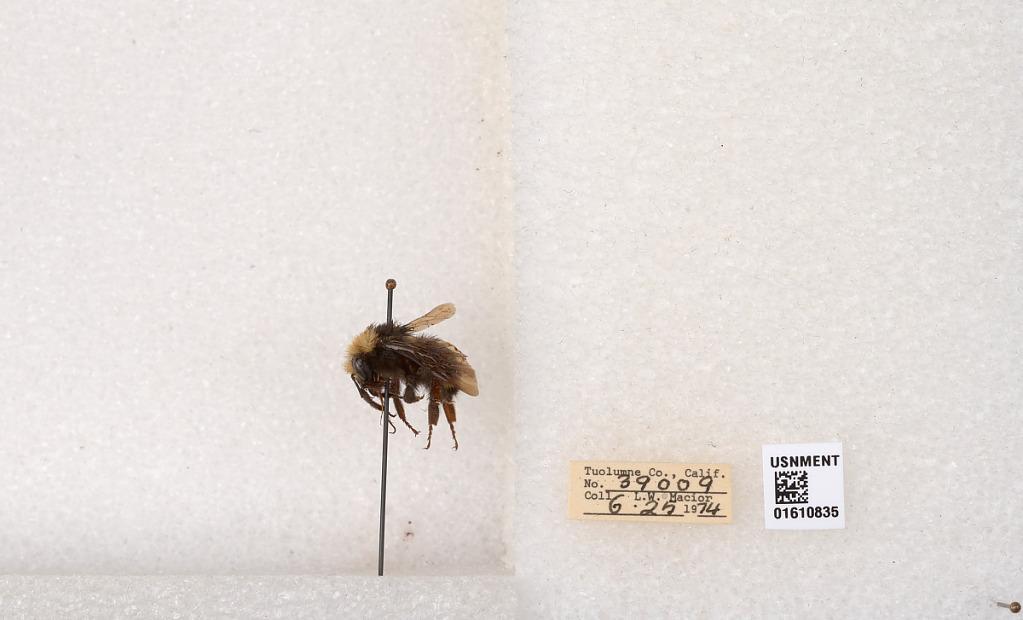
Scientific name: Bombus (Pyrobombus) vosnesenskii Radoszkowski
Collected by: L. Macior
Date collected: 1974-6-25
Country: United States
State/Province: California
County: Tuolumne
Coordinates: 37.9712, -120.228